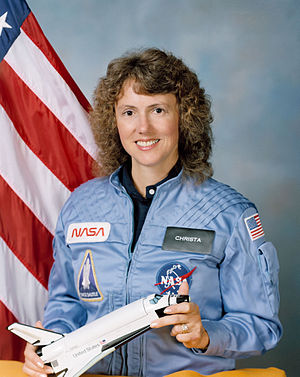
Christa McAuliffe
Sharon Christa McAuliffe var amerikansk lærer og astronaut fra New Jersey. Hun omkom om bord i rumfærgen Challenger, da denne eksploderede 73 sekunder efter starten den 28. januar 1986.